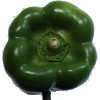
Label: Pepper Green 1